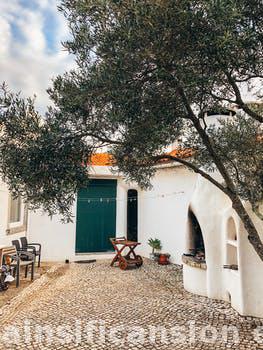
Label: Watermark